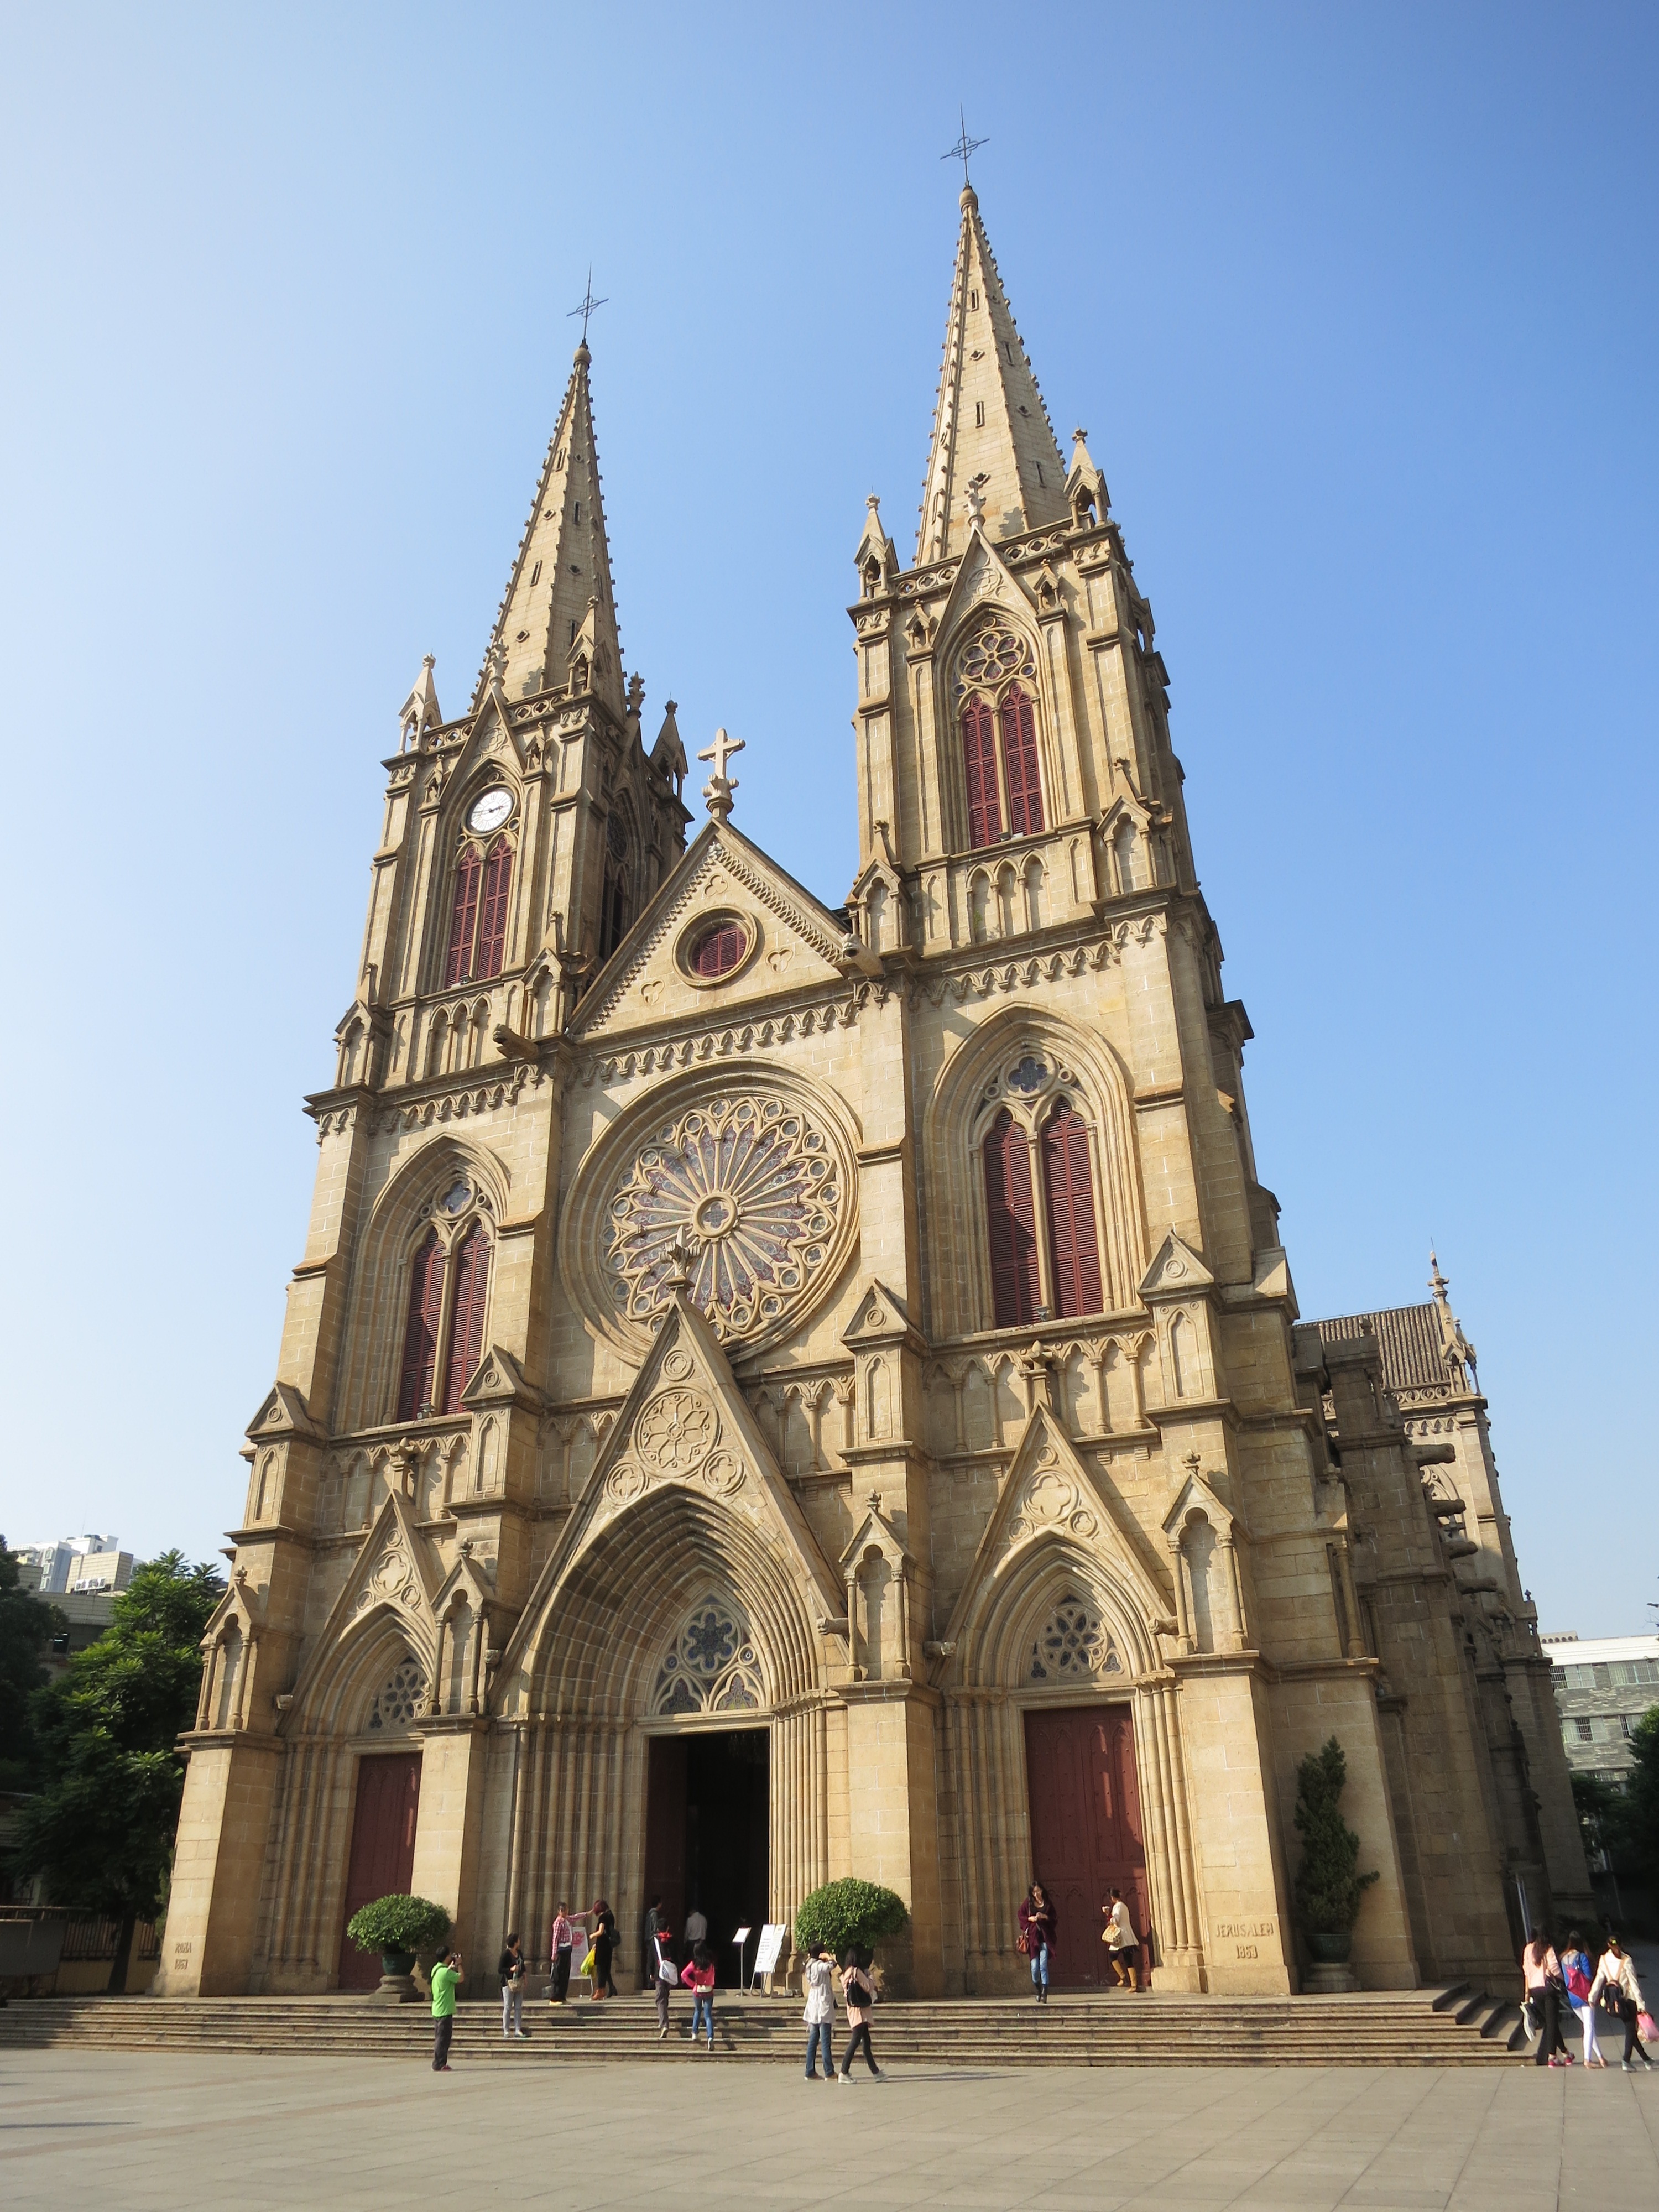
architecture, building, landmark, facade, church, cathedral, place of worship, spire, steeple, canton, basilica, china, gothic architecture, tours, historic site, shishi sacred heart church